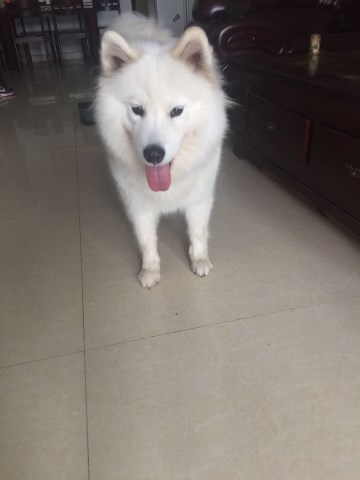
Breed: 2192-n000088-Samoyed